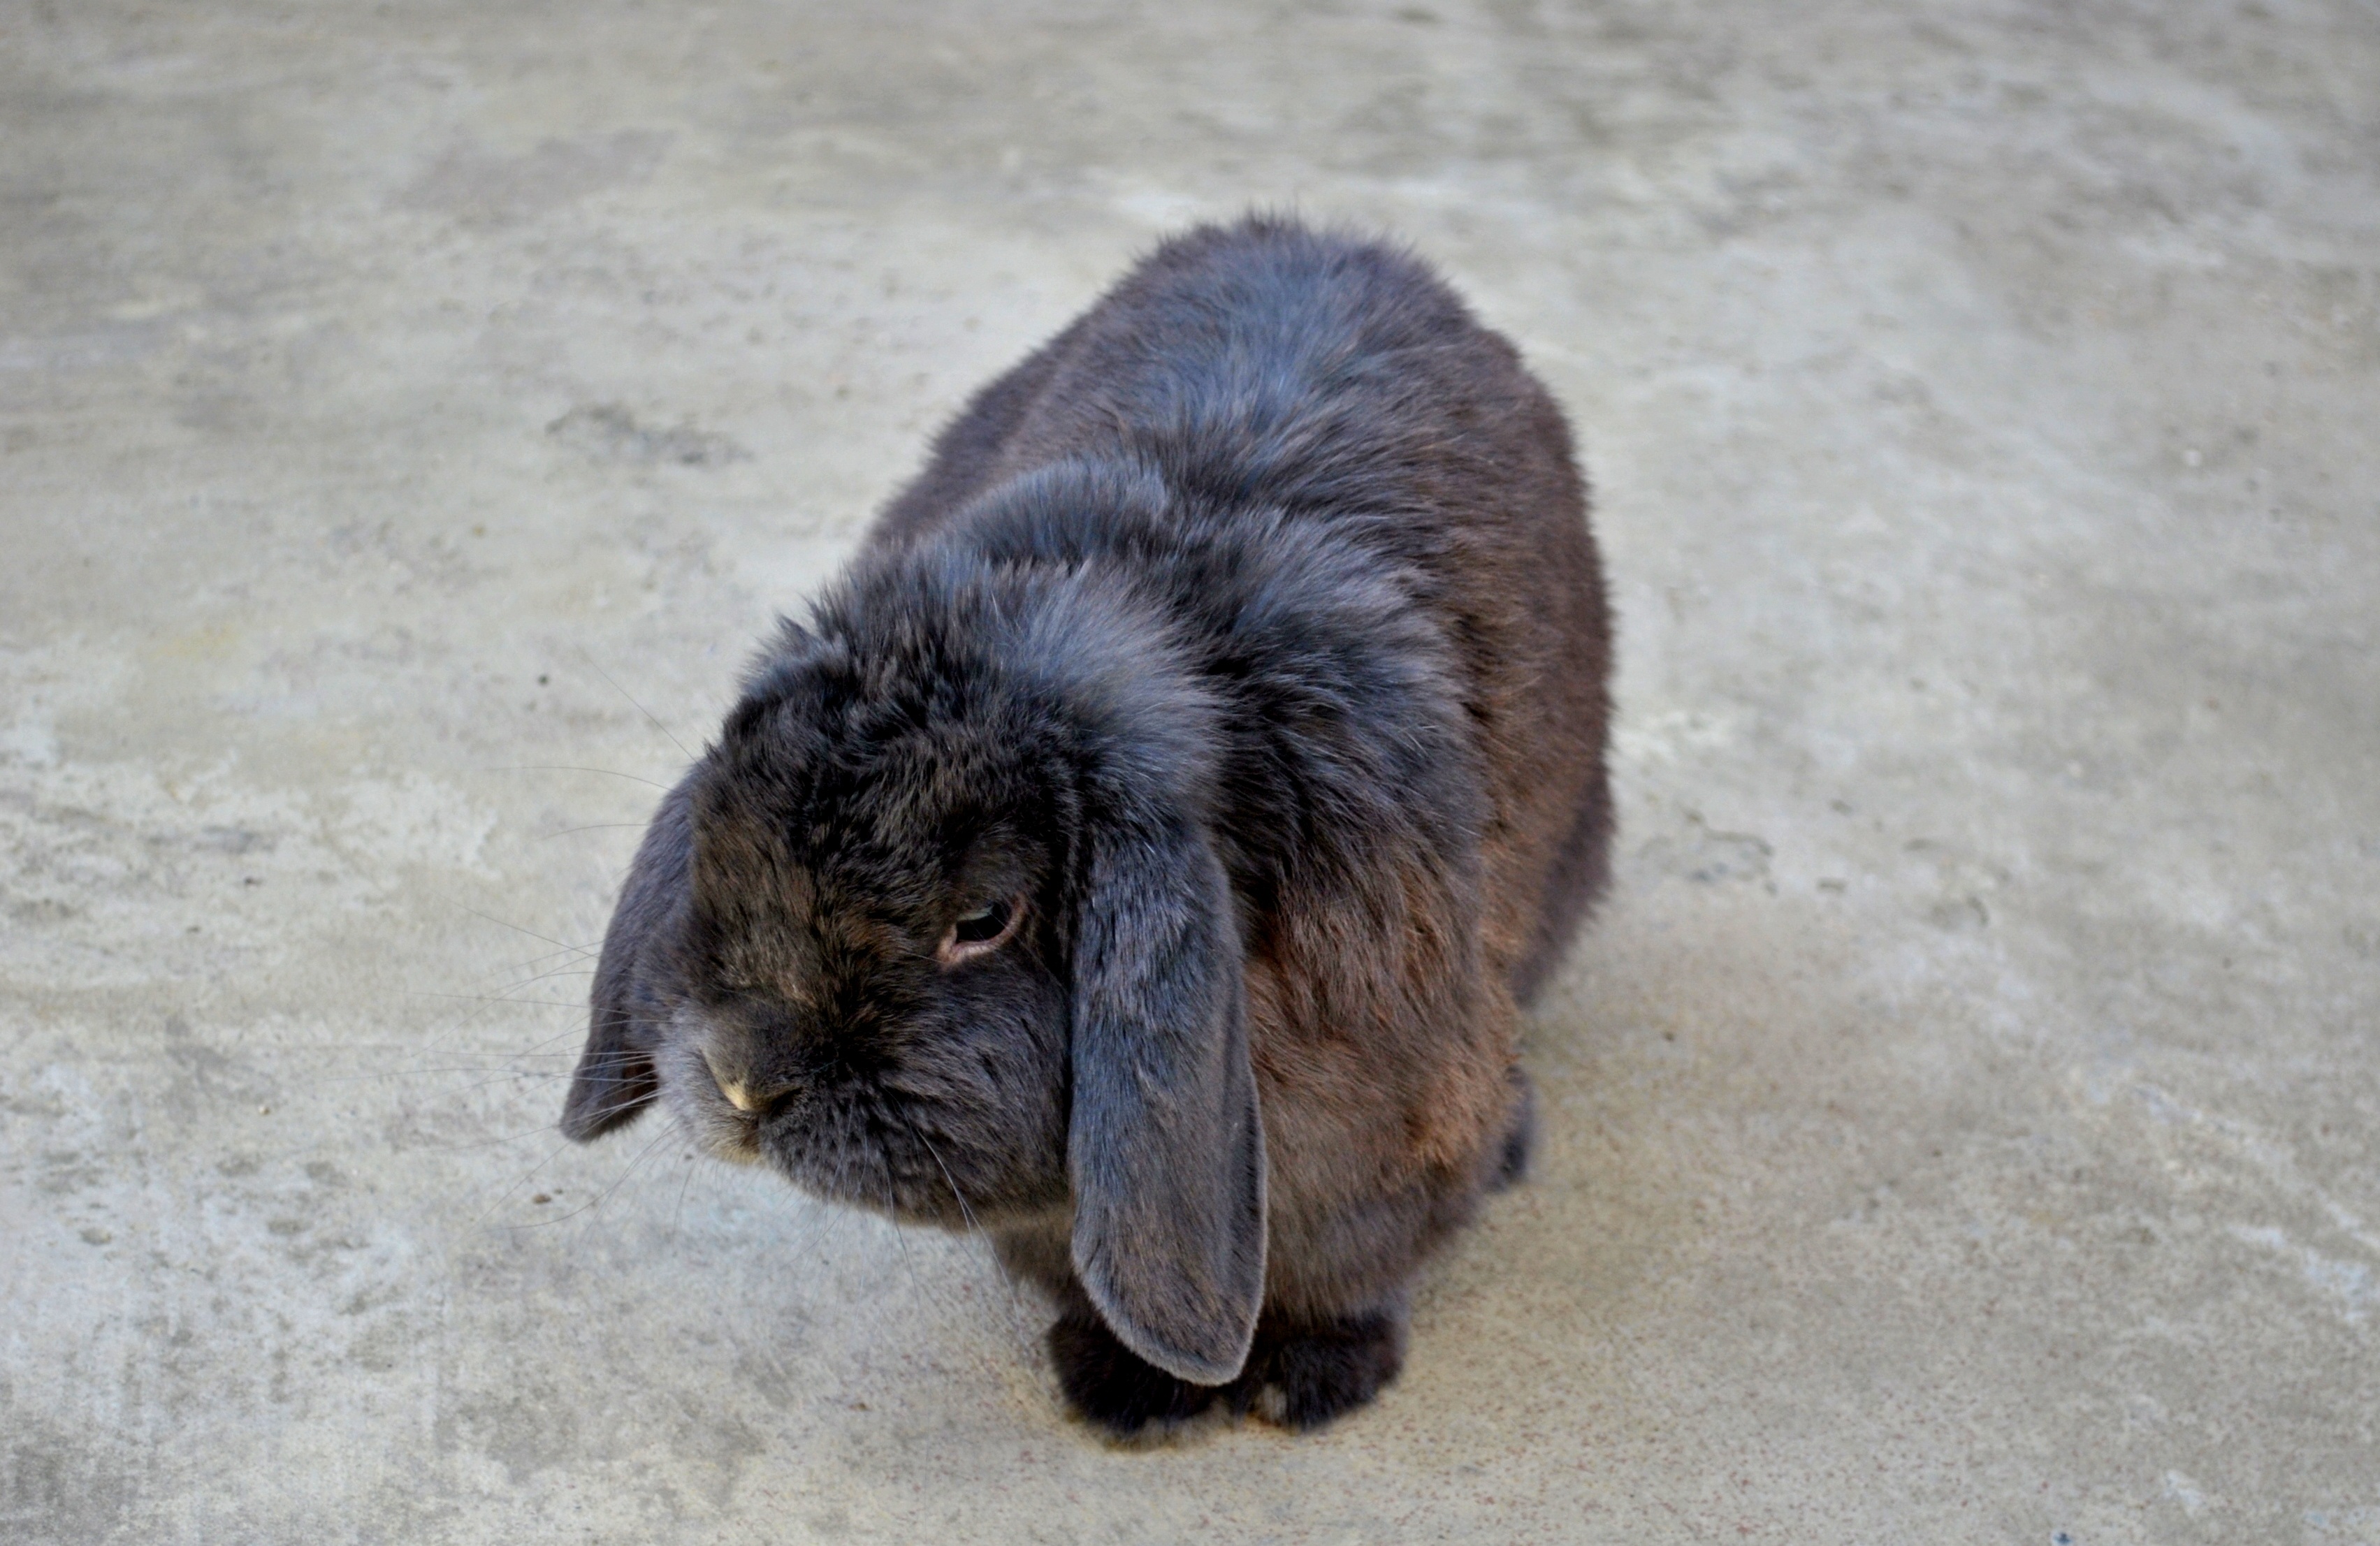
nature, animal, fur, mammal, gray, fauna, rabbit, vertebrate, nice, domestic rabbit, rabits and hares